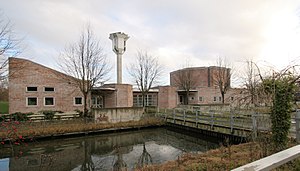
Inger og Johannes Exner / Arbejder i udvalg
Opstandelseskirken i Albertslund, opført 1984.
Inger Exner, født Würtzen, og Johannes Exner er et dansk arkitektpar, hvis arbejder ikke kan skilles fra hinanden, og derfor behandles undet ét i denne artikel.